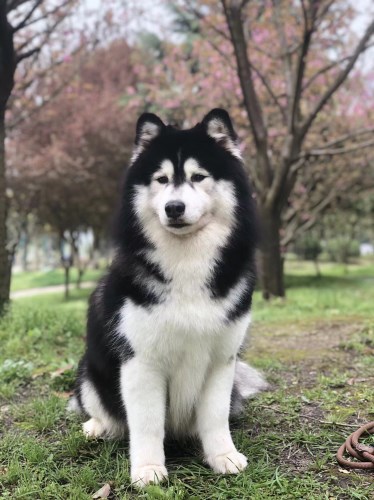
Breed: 1324-n000004-malamute